Arkansas Highway System

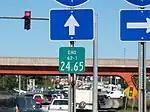
Although U.S. Route 62 runs across the entire state of Arkansas, the first "segment" terminates after . This segment runs east from the Oklahoma state line until its junction with I-49 (overpass seen in background) in Fayetteville.

Highways in Arkansas do not commonly form concurrencies with other state highways, they instead exist in many officially designated "sections". These sections are not apparent to the traveler except on mile markers. Because roads often stop and begin elsewhere, it appears that highways repeat themselves in multiple locations, the most recurring being Highway 74.